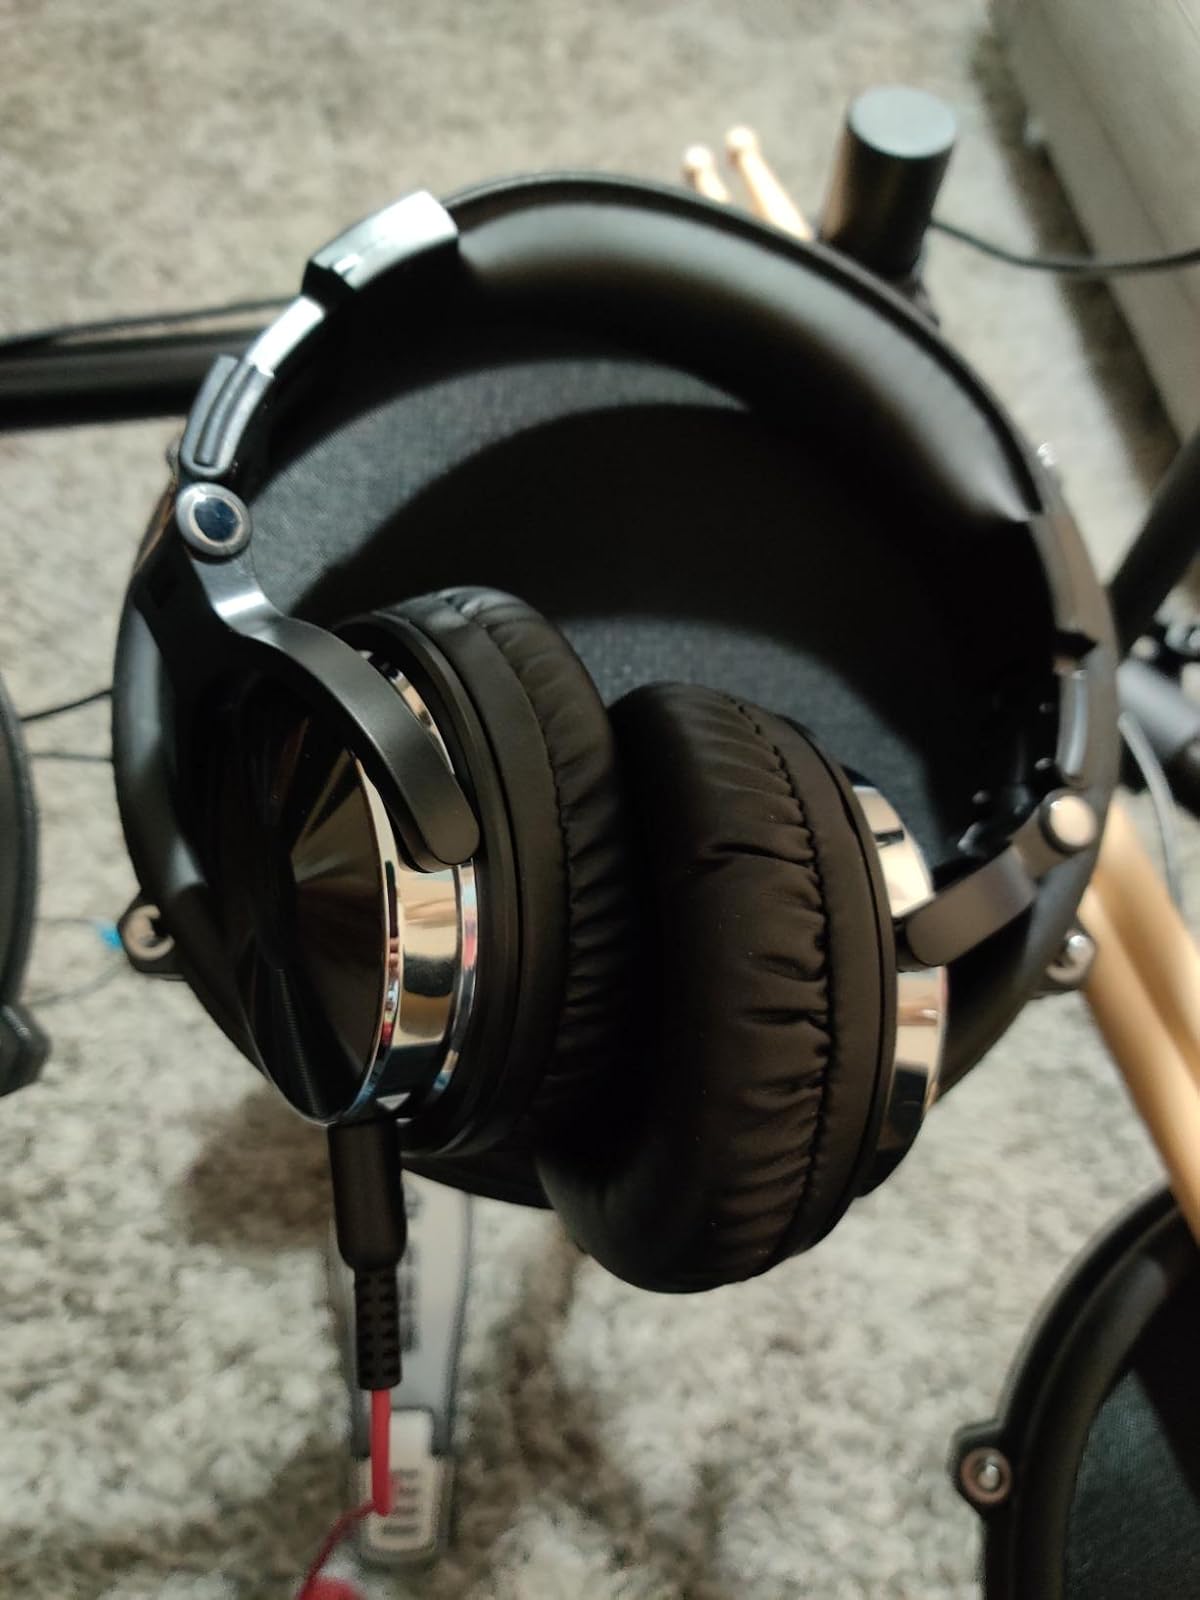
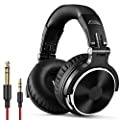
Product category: headphones
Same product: yes